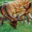
Label: deer